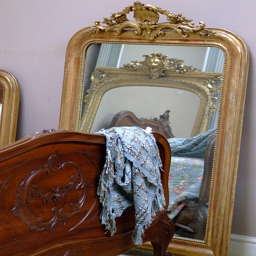
The two mirrors shown have fancy gilded frames.
a bed room with a bed near a mirror on the ground
A room with a mirror laying against the wall and a bed in it.
a blue piece of cloth is on some wood
a wood head board and a wood mirror in a bedroom